Coretta Scott King

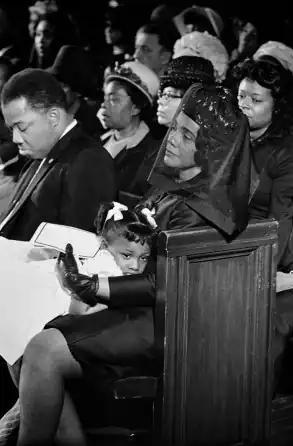
King comforting daughter Bernice at her husband's funeral, in a Pulitzer Prize-winning photo by Moneta Sleet Jr.

On September 1, 1954, Martin became the full-time pastor of Dexter Avenue Baptist Church. King's devotion to the cause while giving up on her own musical ambitions would become symbolic of the actions of African-American women during the movement. The couple moved into the church's parsonage on South Jackson Street shortly after this. Coretta became a member of the choir and taught Sunday school, as well as participating in the Baptist Training Union and Missionary Society. She made her first appearance at the First Baptist Church on March 6, 1955, where according to E. P. Wallace, she "captivated her concert audience".